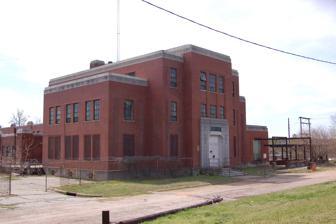
Building: Raleigh Water Works and E.B. Bain Water Treatment Plant
Country: United States of America
Year built: 1887
Historic complex in North Carolina, US United States historic place Raleigh Water Works and E.B. Bain Water Treatment Plant U.S. National Register of Historic Places E.B. Bain Water Treatment Plant, March 2008 Show map of North Carolina Show map of the United States Location 1810 Fayetteville Rd., Raleigh, North Carolina Coordinates 35°45′28″N 78°38′33″W / 35.75778°N 78.64250°W / 35.75778; -78.64250 Area 8 acres (3.2 ha) Built 1887 ( 1887 ) , 1923, 1939-1940 Architect Winslow, Arthur; Olsen, William C., et al. Architectural style Art Deco NRHP reference No. 99001452 Added to NRHP November 22, 1999 Raleigh Water Works and E.B. Bain Water Treatment Plant is a historic water works complex located at Raleigh, North Carolina . The original section was built in 1941, with additions made about 1946–1947, and in the 1960s.  The complex includes the shell of the original one-story, brick pump house (1887 with 1923 alterations); the one-story, brick filter house (1887); and the Art Deco treatment plant (1939-1940) with adjacent settling basins. The main block of the treatment plant is a three-story, three-bay wide mass topped by a hipped, battened metal roof, with flanking stepped back two-story sections. Also on the property are three storage reservoirs for treated water, dating from 1887, 1940 and the 1950s. It was listed on the National Register of Historic Places in 1999. References